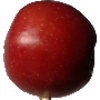
Label: braeburn_apple